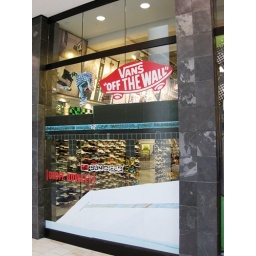
Outer window solid vinylcustom cut-out to add walk by attraction to store front and shoe are